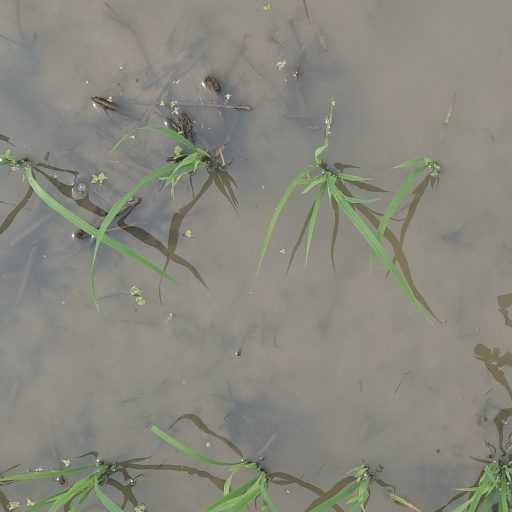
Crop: rice